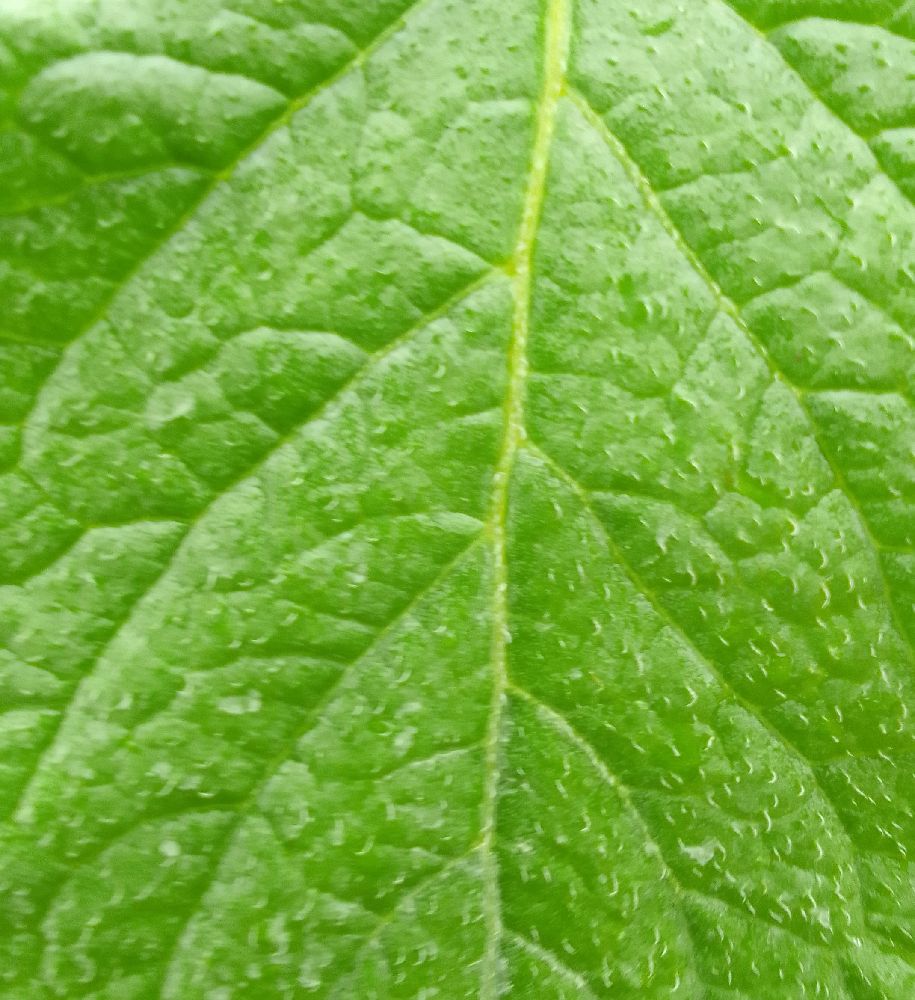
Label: Healthy